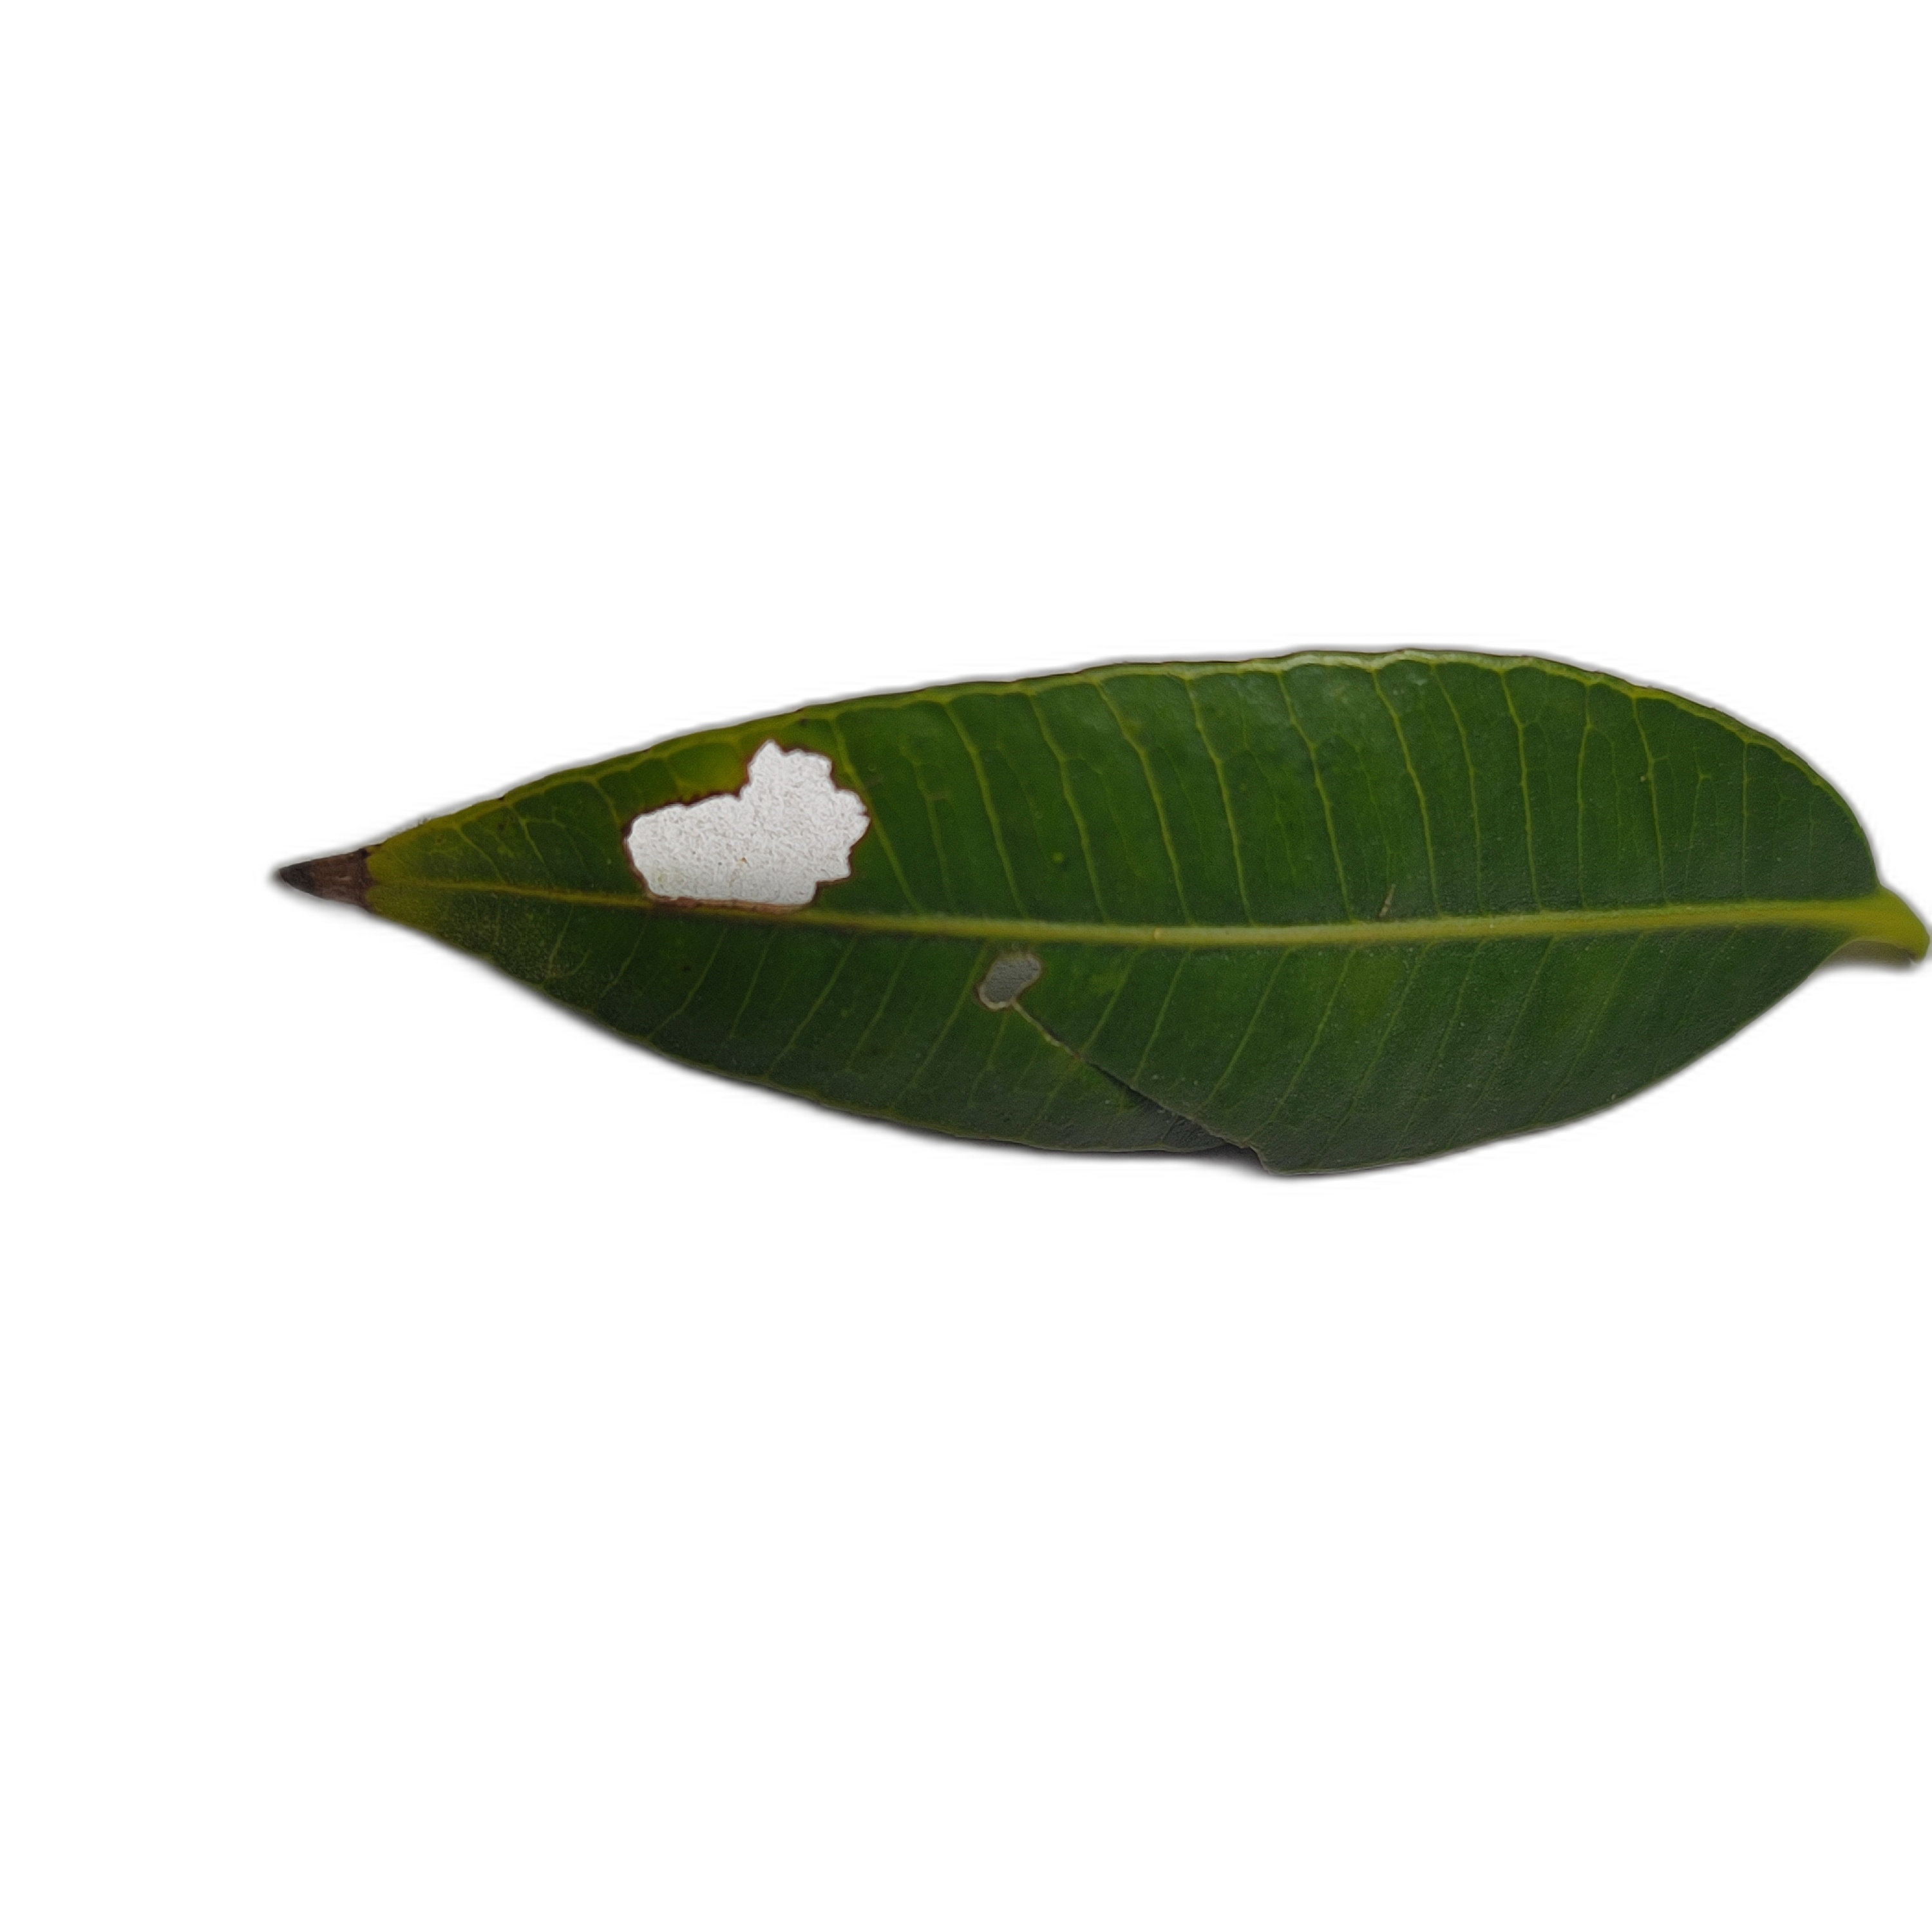
Label: not_healthy